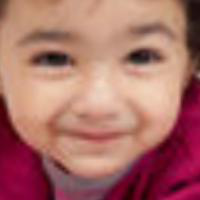
Age group: age 01-10